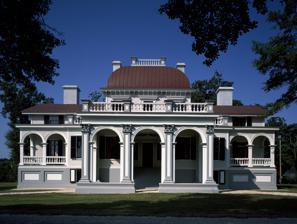
Building: Kensington Plantation House
Country: United States of America
Year built: 1853
Historic house in South Carolina, United States United States historic place Kensington Plantation House U.S. National Register of Historic Places Show map of South Carolina Show map of the United States Location East of Eastover off South Carolina Highway 764 , near Eastover, South Carolina Coordinates 33°52′12″N 80°39′08″W / 33.87000°N 80.65222°W / 33.87000; -80.65222 Area 175 acres (71 ha) Built 1851 ( 1851 ) -1853 Architectural style Second Empire NRHP reference No. 71000806 Added to NRHP January 25, 1971 Kensington Plantation House is a historic plantation house located near Eastover , Richland County, South Carolina . It was built between 1851 and 1853, by Colonel Richard Singleton, a brother of Angelica Singleton Van Buren , daughter-in-law of President Martin Van Buren . The wood frame dwelling consists of a 2 + 1 ⁄ 2 -story, central section with a Second Empire style copper covered dome, flanked by lower wings with arched colonnades. The front entrance features a porte-cochere with Corinthian order arches and pilasters. It was added to the National Register of Historic Places in 1971. See also National Register of Historic Places portal United States portal References